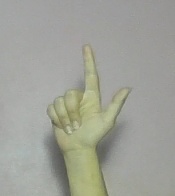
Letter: laam